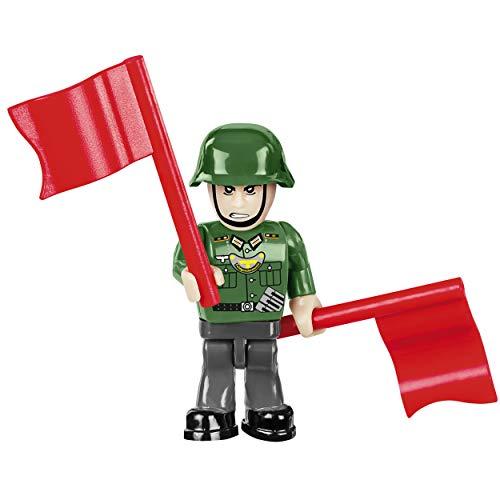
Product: COBI Historical Collection SD.Kfz. 9 Vehicle
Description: Designed as a heavy artillery tractor but was usually sent to Tow tanks or Vehicles which got stuck or damaged.
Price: $39.95
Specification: ProductDimensions:15.8x2.4x12inches|ItemWeight:1.09pounds|ShippingWeight:1.45pounds(Viewshippingratesandpolicies)|ASIN:B07X54MX1G|Itemmodelnumber:2522|Manufacturerrecommendedage:6yearsandup